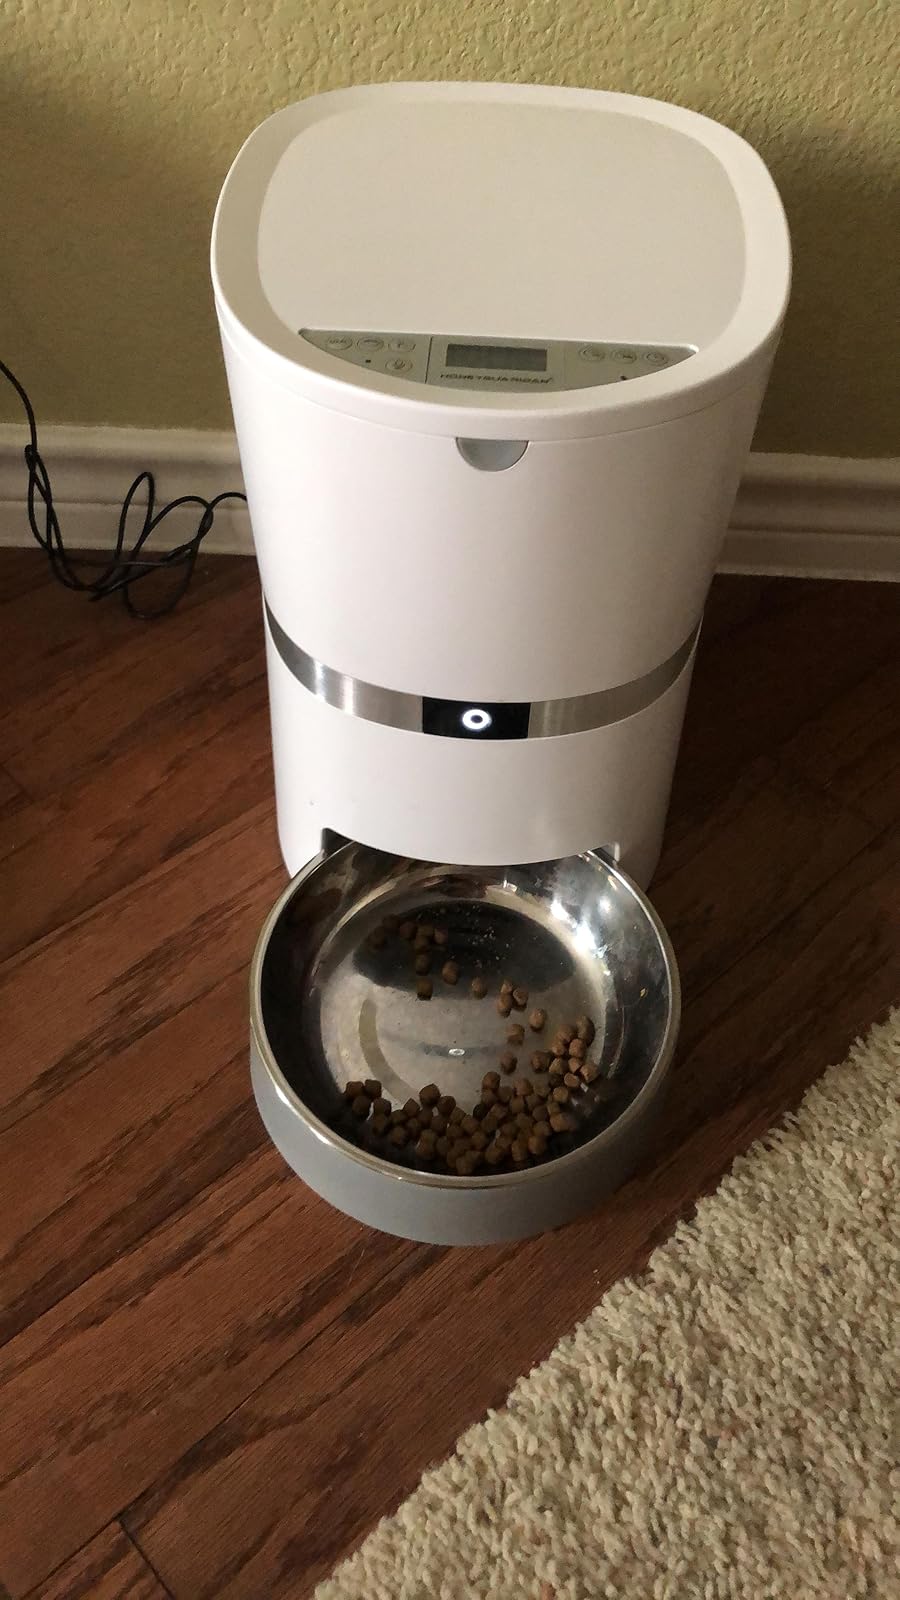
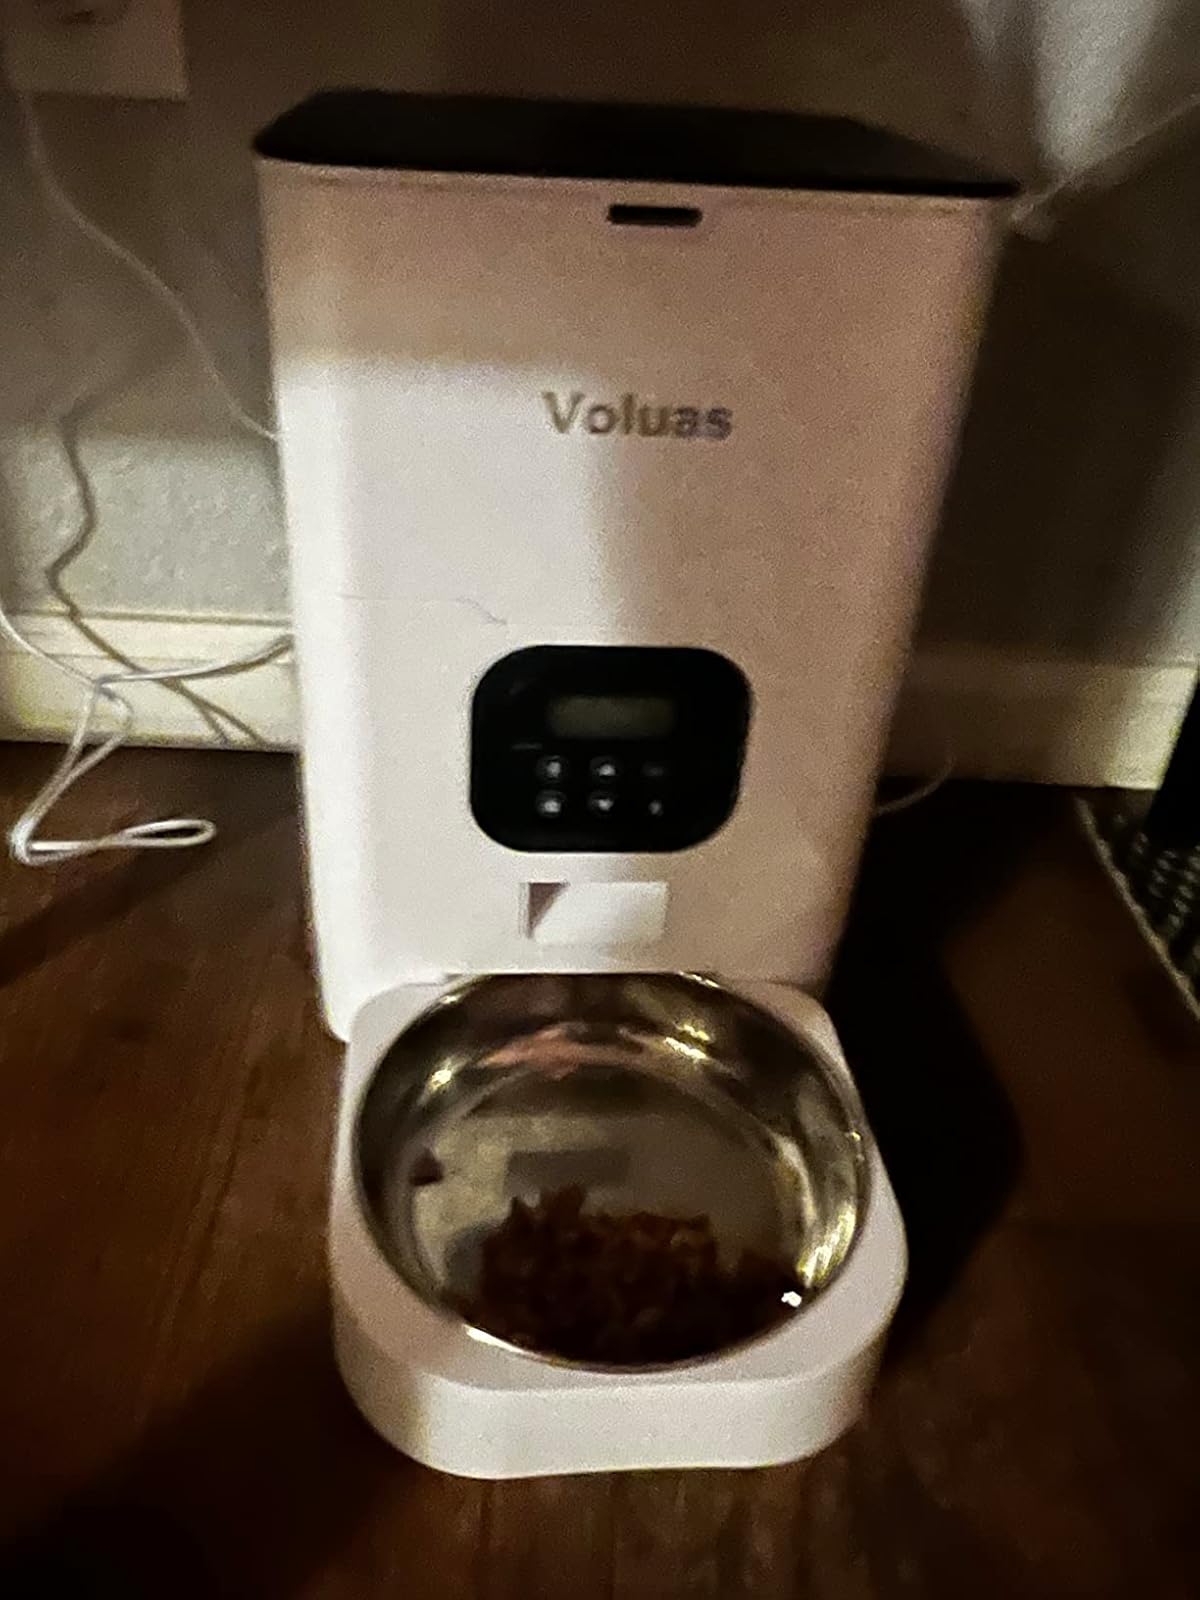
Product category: items_feeder
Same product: no